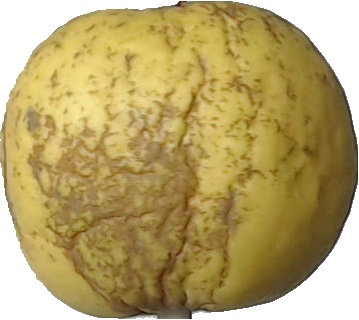
Label: apple_golden_1